2016 Stanley Cup Final

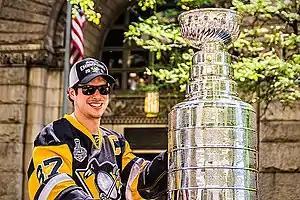
Sidney Crosby captained the Penguins to their second Stanley Cup championship and third Finals appearance in nine seasons

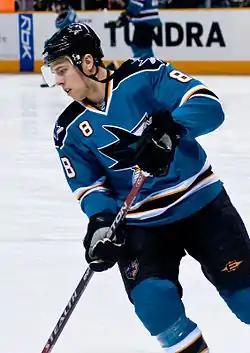
Joe Pavelski captained the Sharks to their first Stanley Cup Final appearance in franchise history.

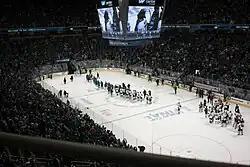
The Penguins and the Sharks shaking hands afterGame 6

The 2016 Stanley Cup was presented to Penguins captain Sidney Crosby by NHL Commissioner Gary Bettman following the Penguins' 3–1 win over the Sharks in Game 6.